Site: brandenburg
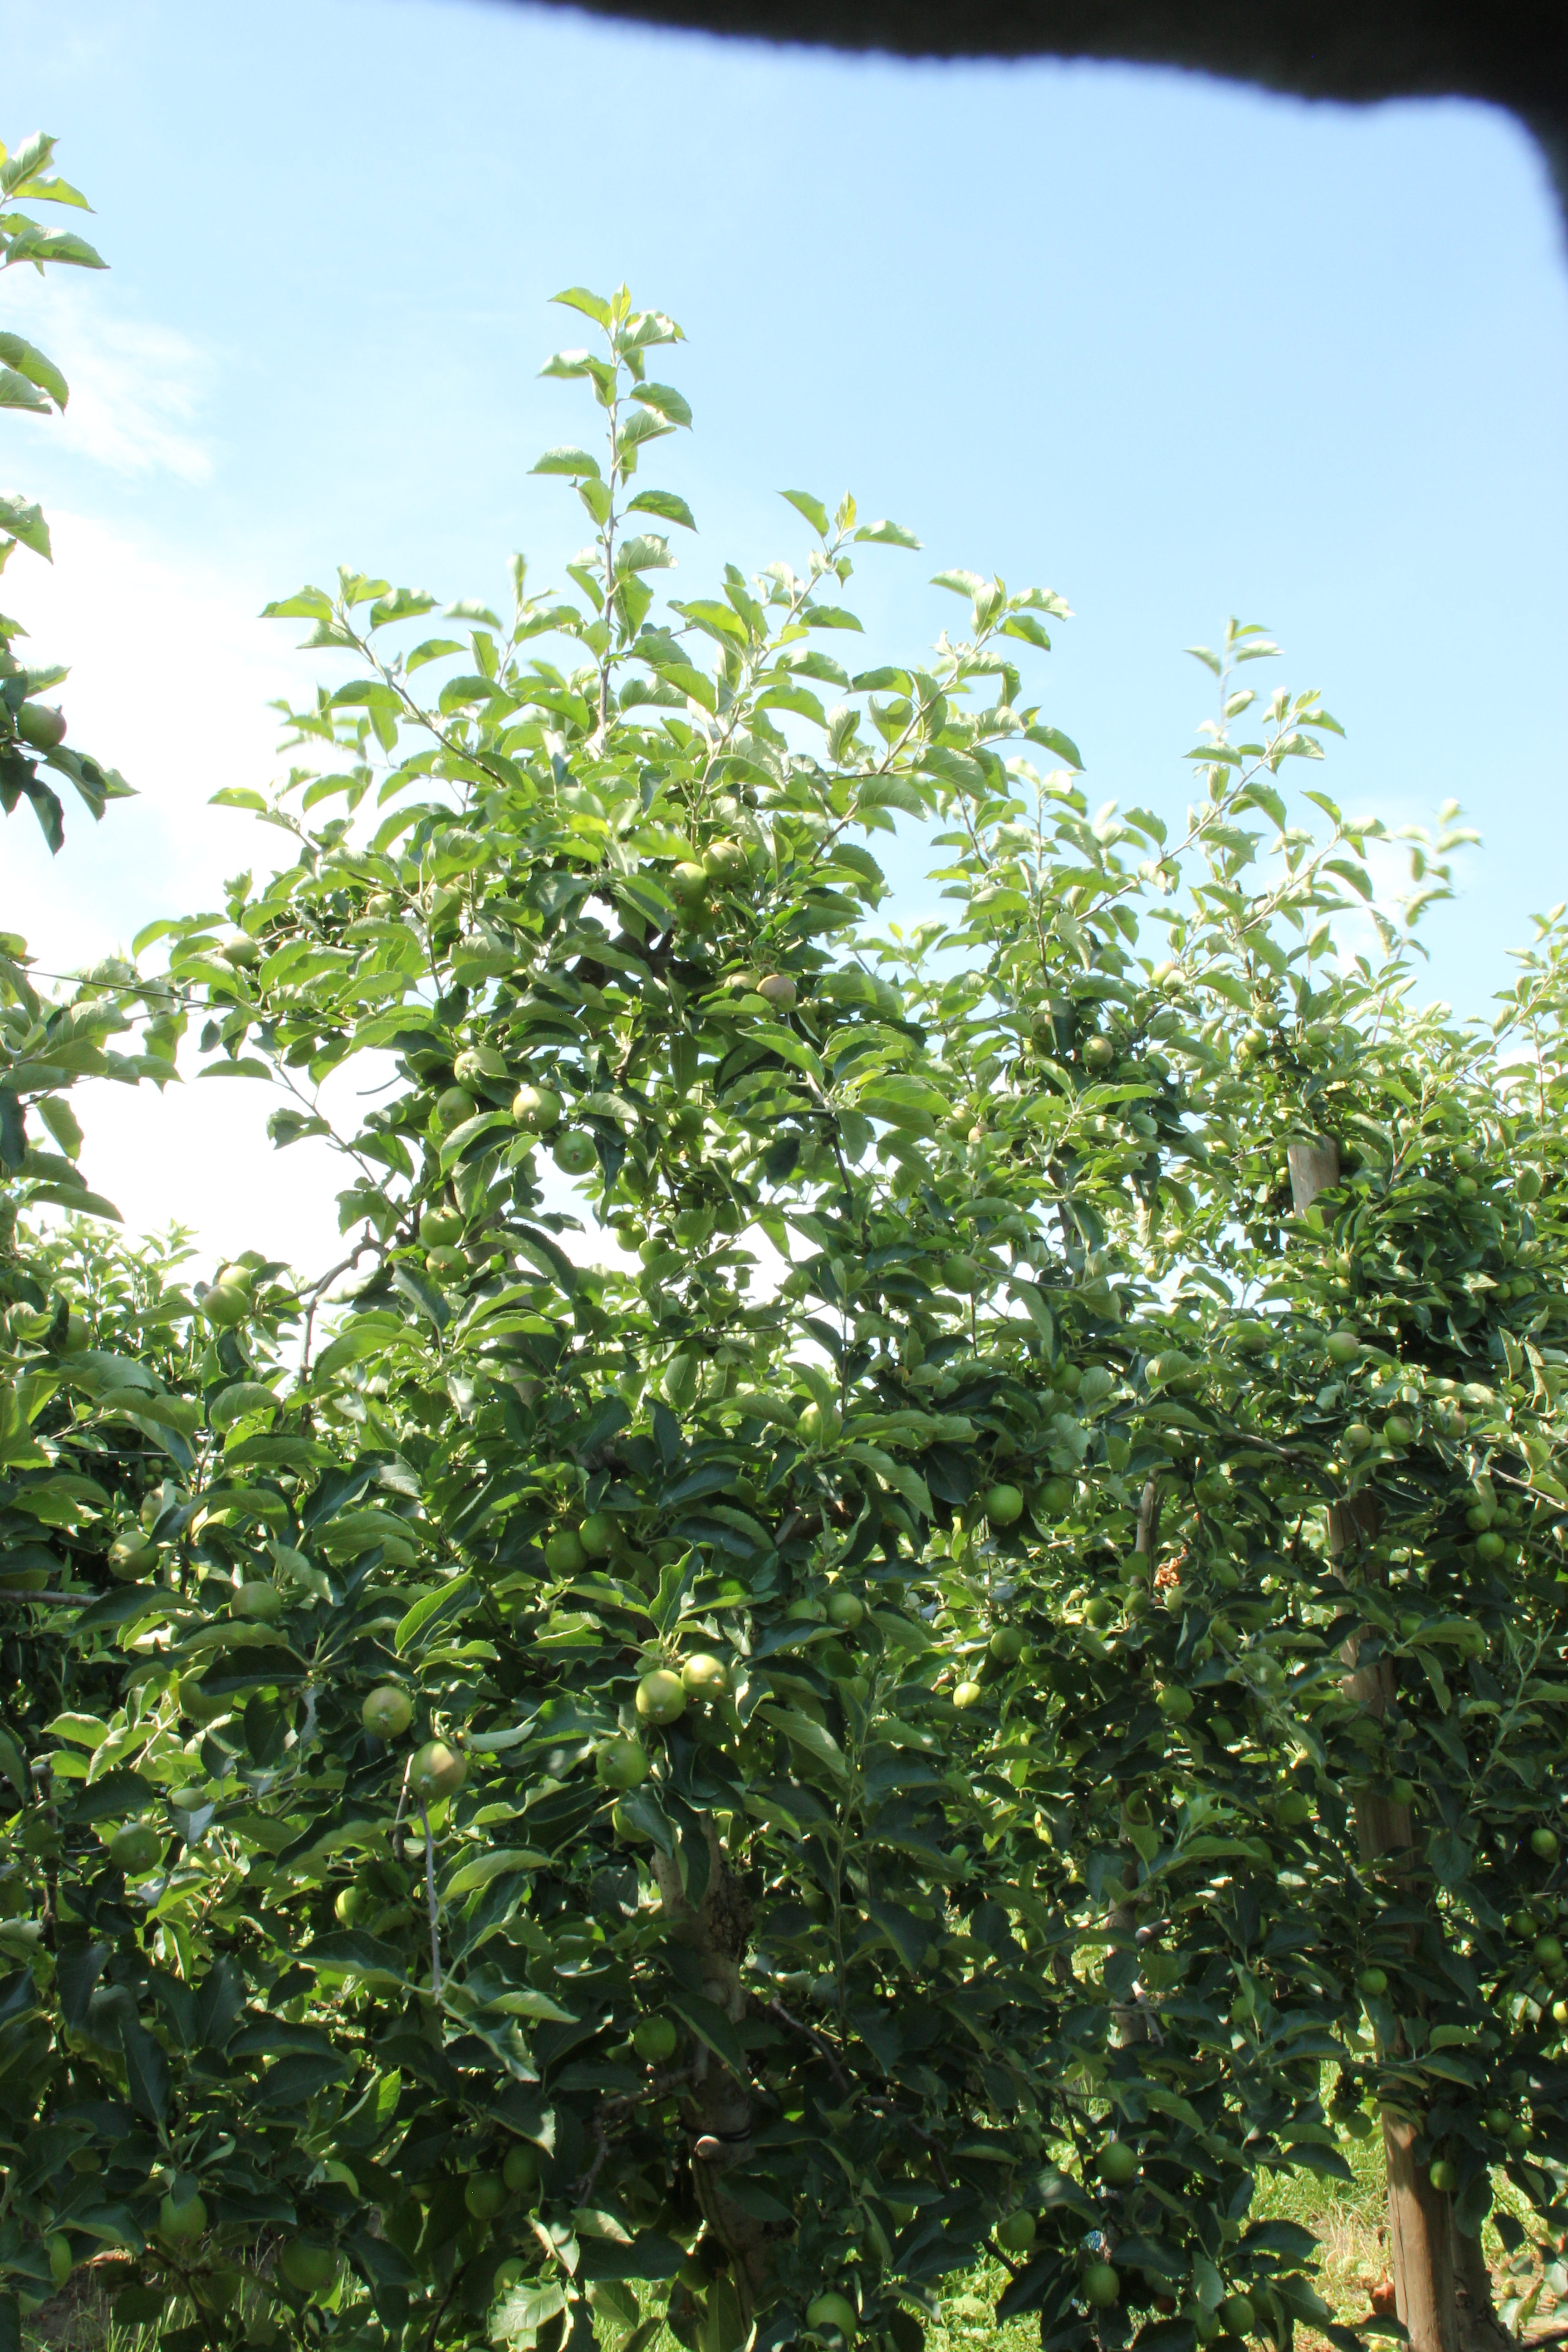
Growth stage (BBCH 74): Development of fruit